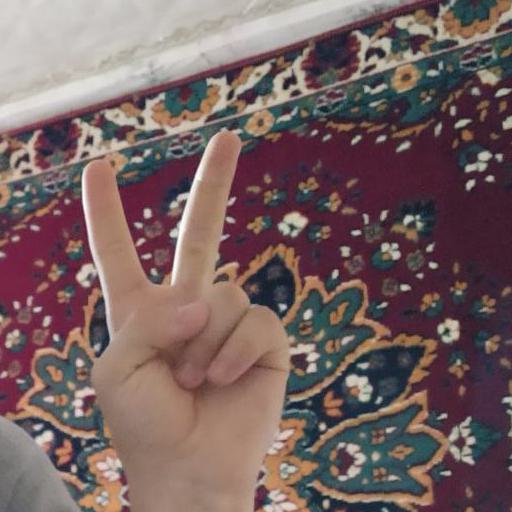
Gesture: peace